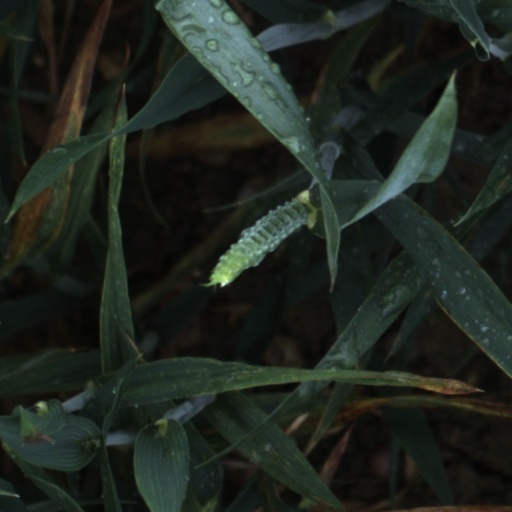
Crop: wheat